Guimiliau Parish close

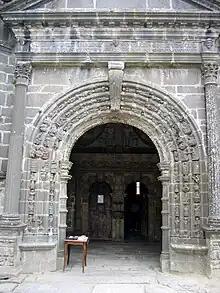
The entrance to the south porch

The bulk of the porch was built between 1606 and 1617 by the Maître de Plougastel and the finishing touches were added by Roland Doré (sculptor). The porch gives access to the nave and is in a mélange of Gothic and Renaissance styles.